Loudspeaker

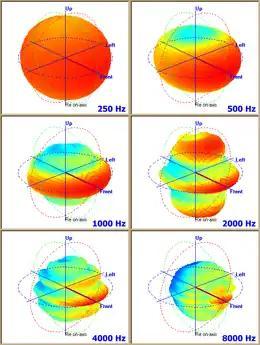
Polar plots of a four-driver industrial columnar public address loudspeaker taken at six frequencies. Note how the pattern is nearly omnidirectional at low frequencies, converging to a wide fan-shaped pattern at , then separating into lobes and getting weaker at higher frequencies

Wireless speakers are similar to wired powered speakers, but they receive audio signals using radio frequency (RF) waves rather than over audio cables. There is an amplifier integrated in the speaker's cabinet because the RF waves alone are not enough to drive the speaker. Wireless speakers still need power, so require a nearby AC power outlet, or onboard batteries. Only the wire for the audio is eliminated.